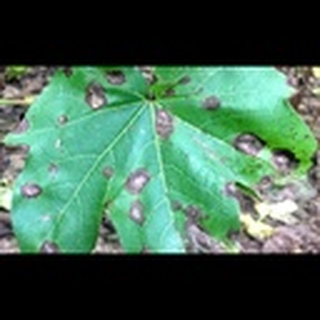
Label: cotton_target_spot